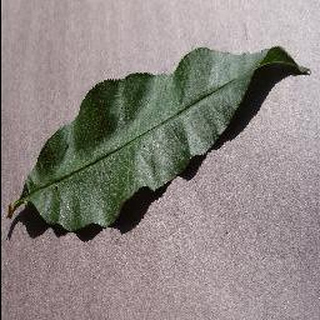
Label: healthy_peach